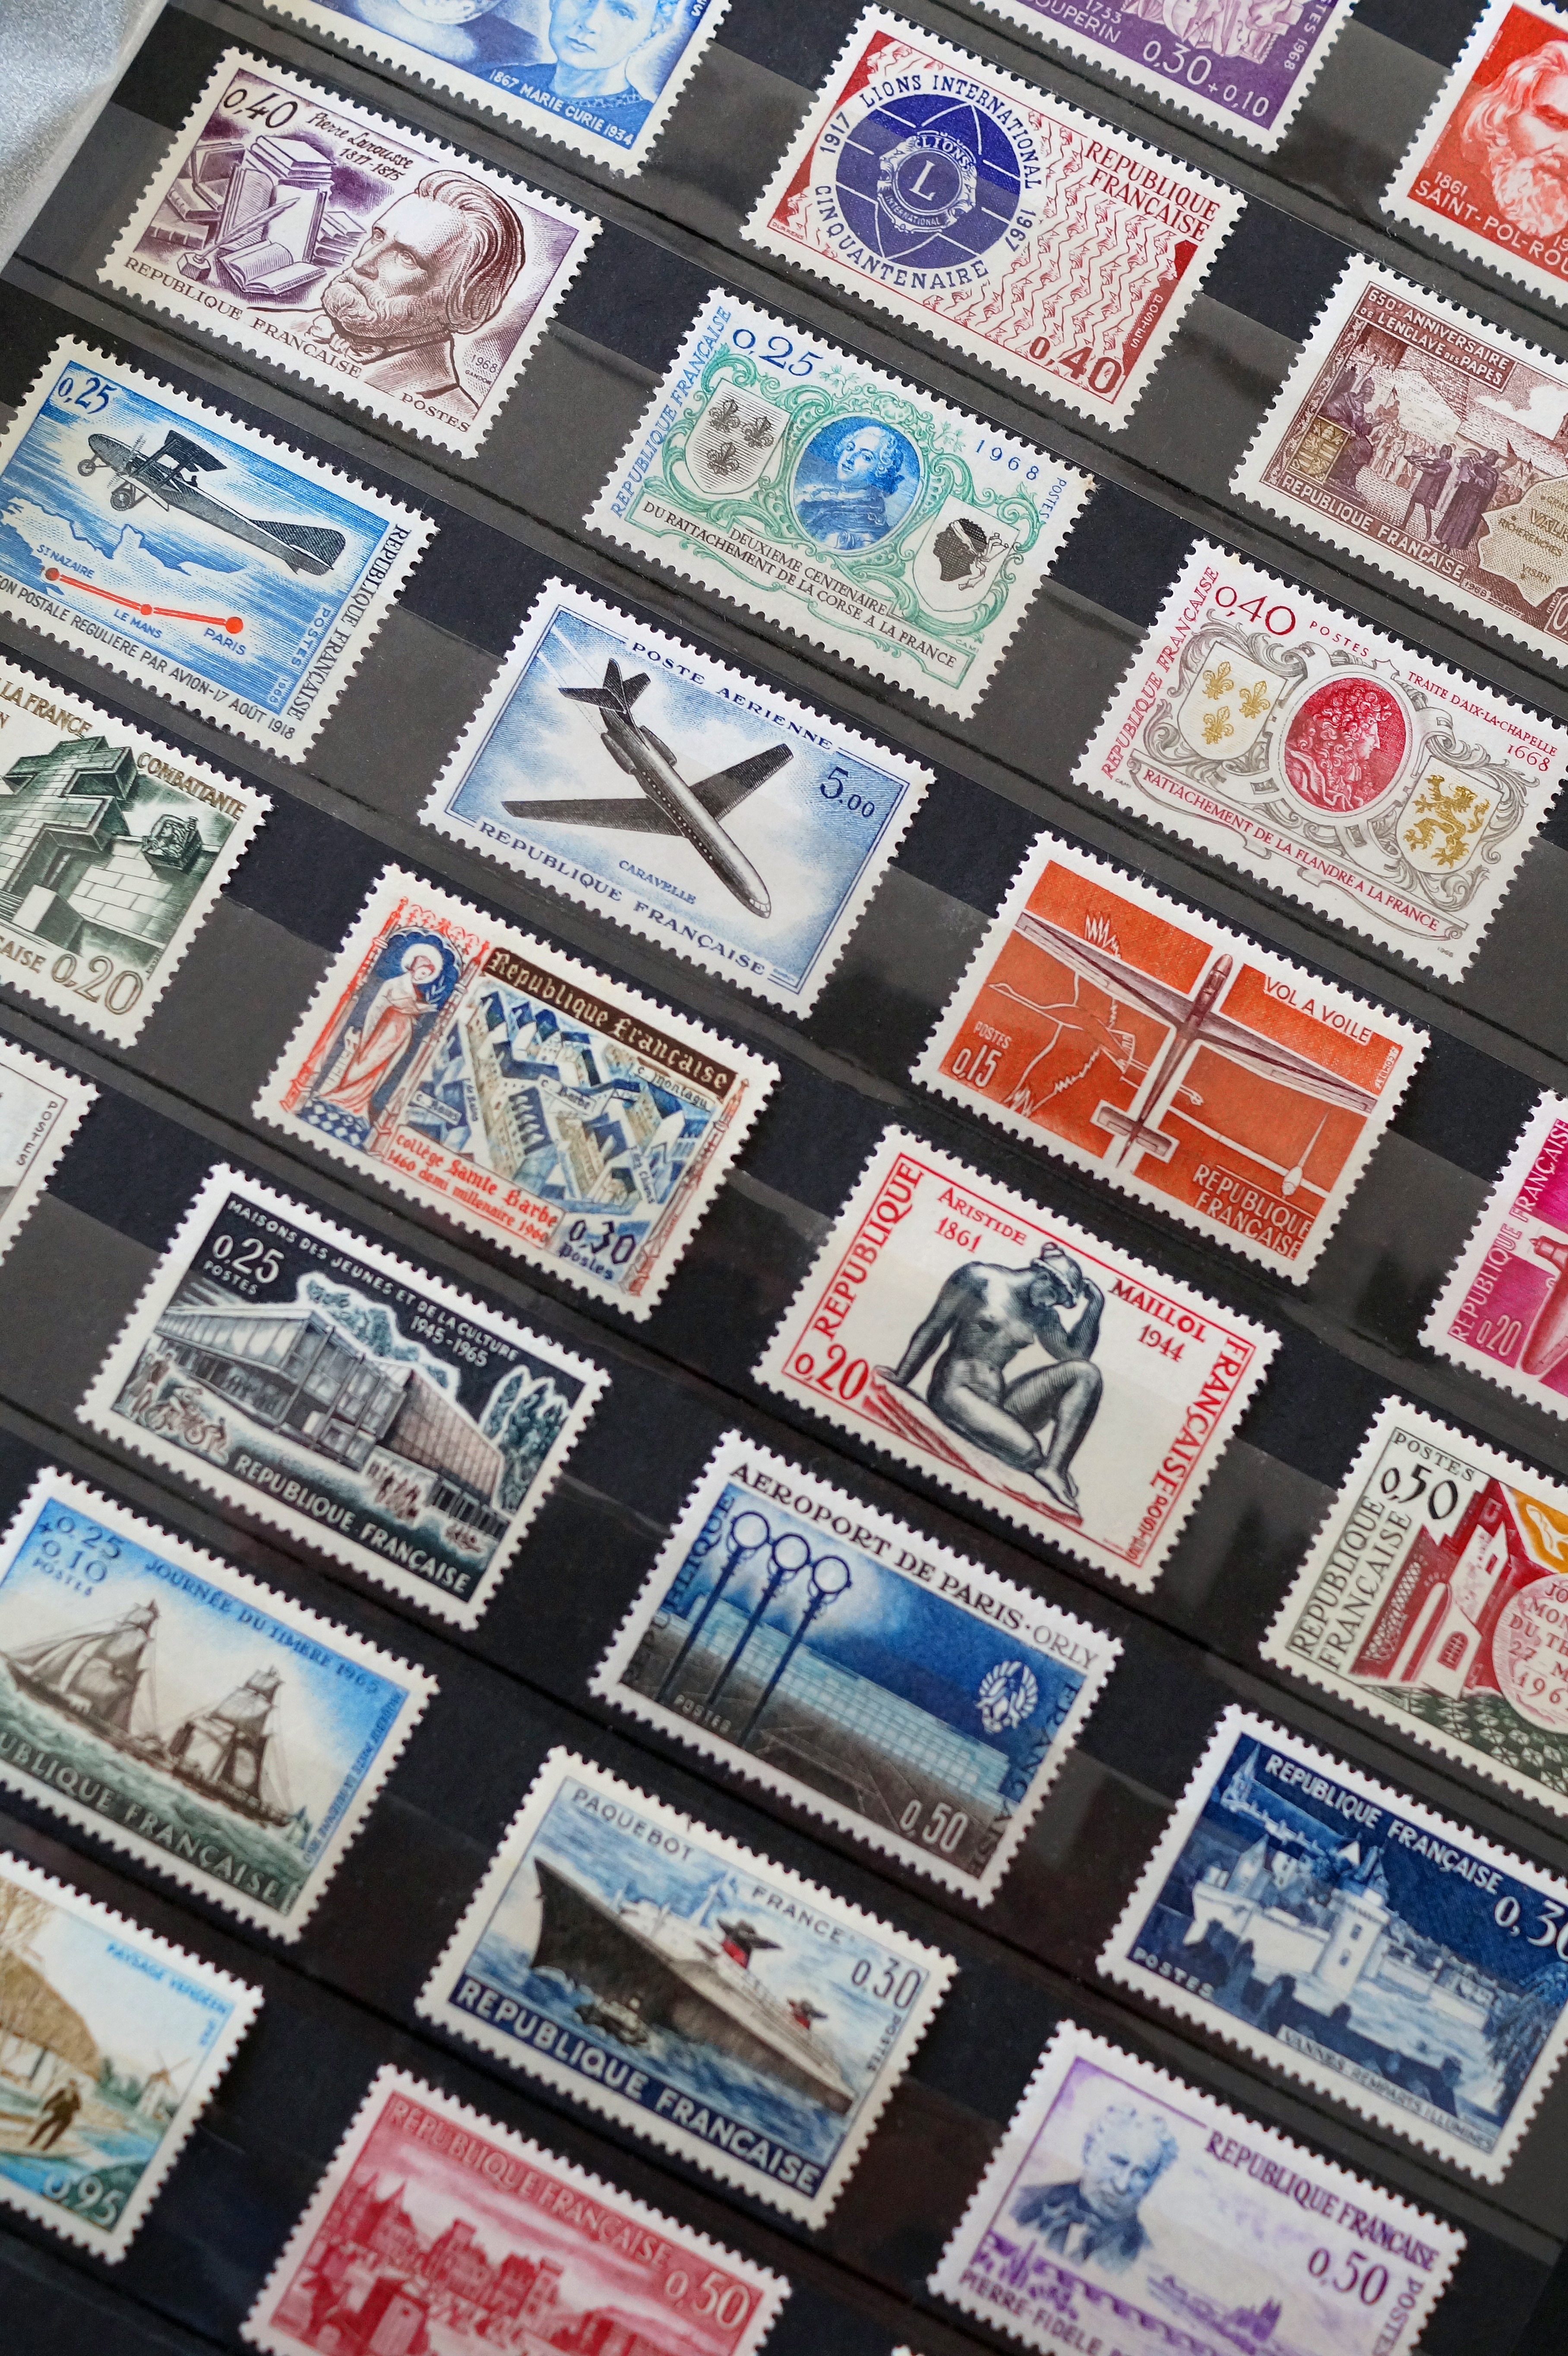
post, pattern, collection, material, quilt, textile, art, background, design, stamps, philately, french stamps, stamp collection, flooring, quilting, postage stamp